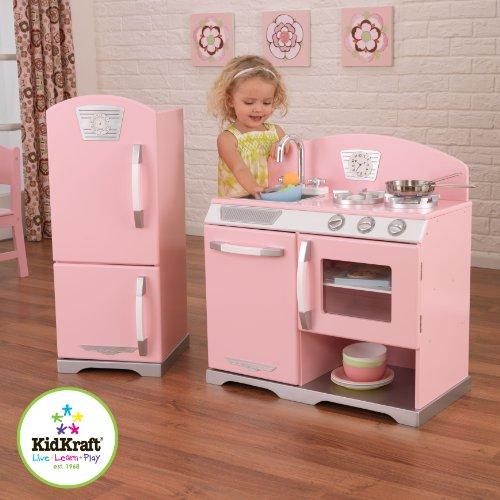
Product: Kidkraft Retro Kitchen and Refrigerator in Pink
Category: Toys & Games | Dress Up & Pretend Play | Pretend Play | Kitchen Toys | Kitchen Playsets
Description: Refrigerator, freezer, oven, and dishwasher all open and close and Knobs on dishwasher, oven, and sink turn.
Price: $99.99
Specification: ProductDimensions:25.9x13.8x26.2inches|ItemWeight:38.5pounds|ShippingWeight:65pounds(Viewshippingratesandpolicies)|ShippingAdvisory:Thisitemmustbeshippedseparatelyfromotheritemsinyourorder.Additionalshippingchargeswillnotapply.|ASIN:B001706BRI|Itemmodelnumber:53160|Manufacturerrecommendedage:36month-3years|Discontinuedbymanufacturer:Yes